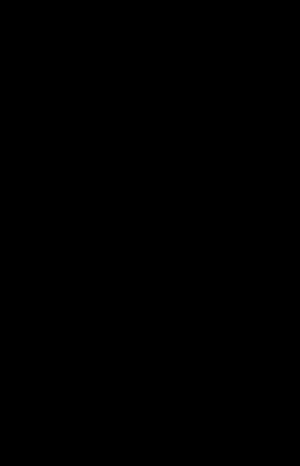
Le diocèse aux armées françaises est l'ordinariat militaire pour la France. C'est la structure canonique de l'aumônerie catholique des armées françaises.